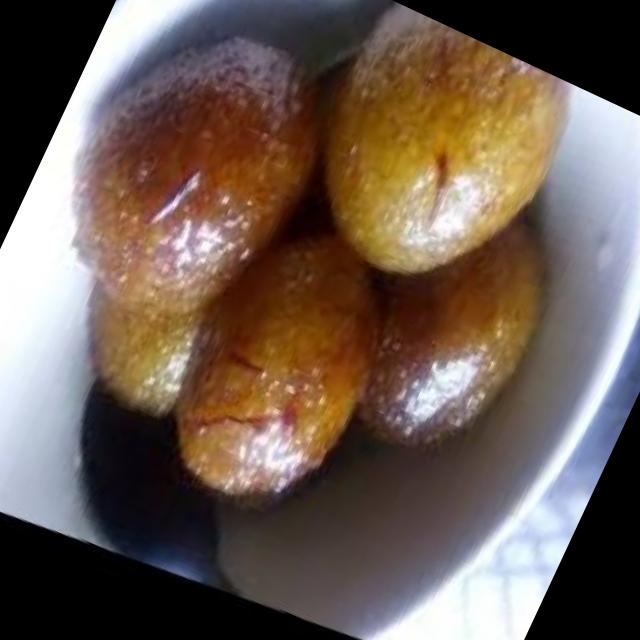
Dish: gulab_jamun